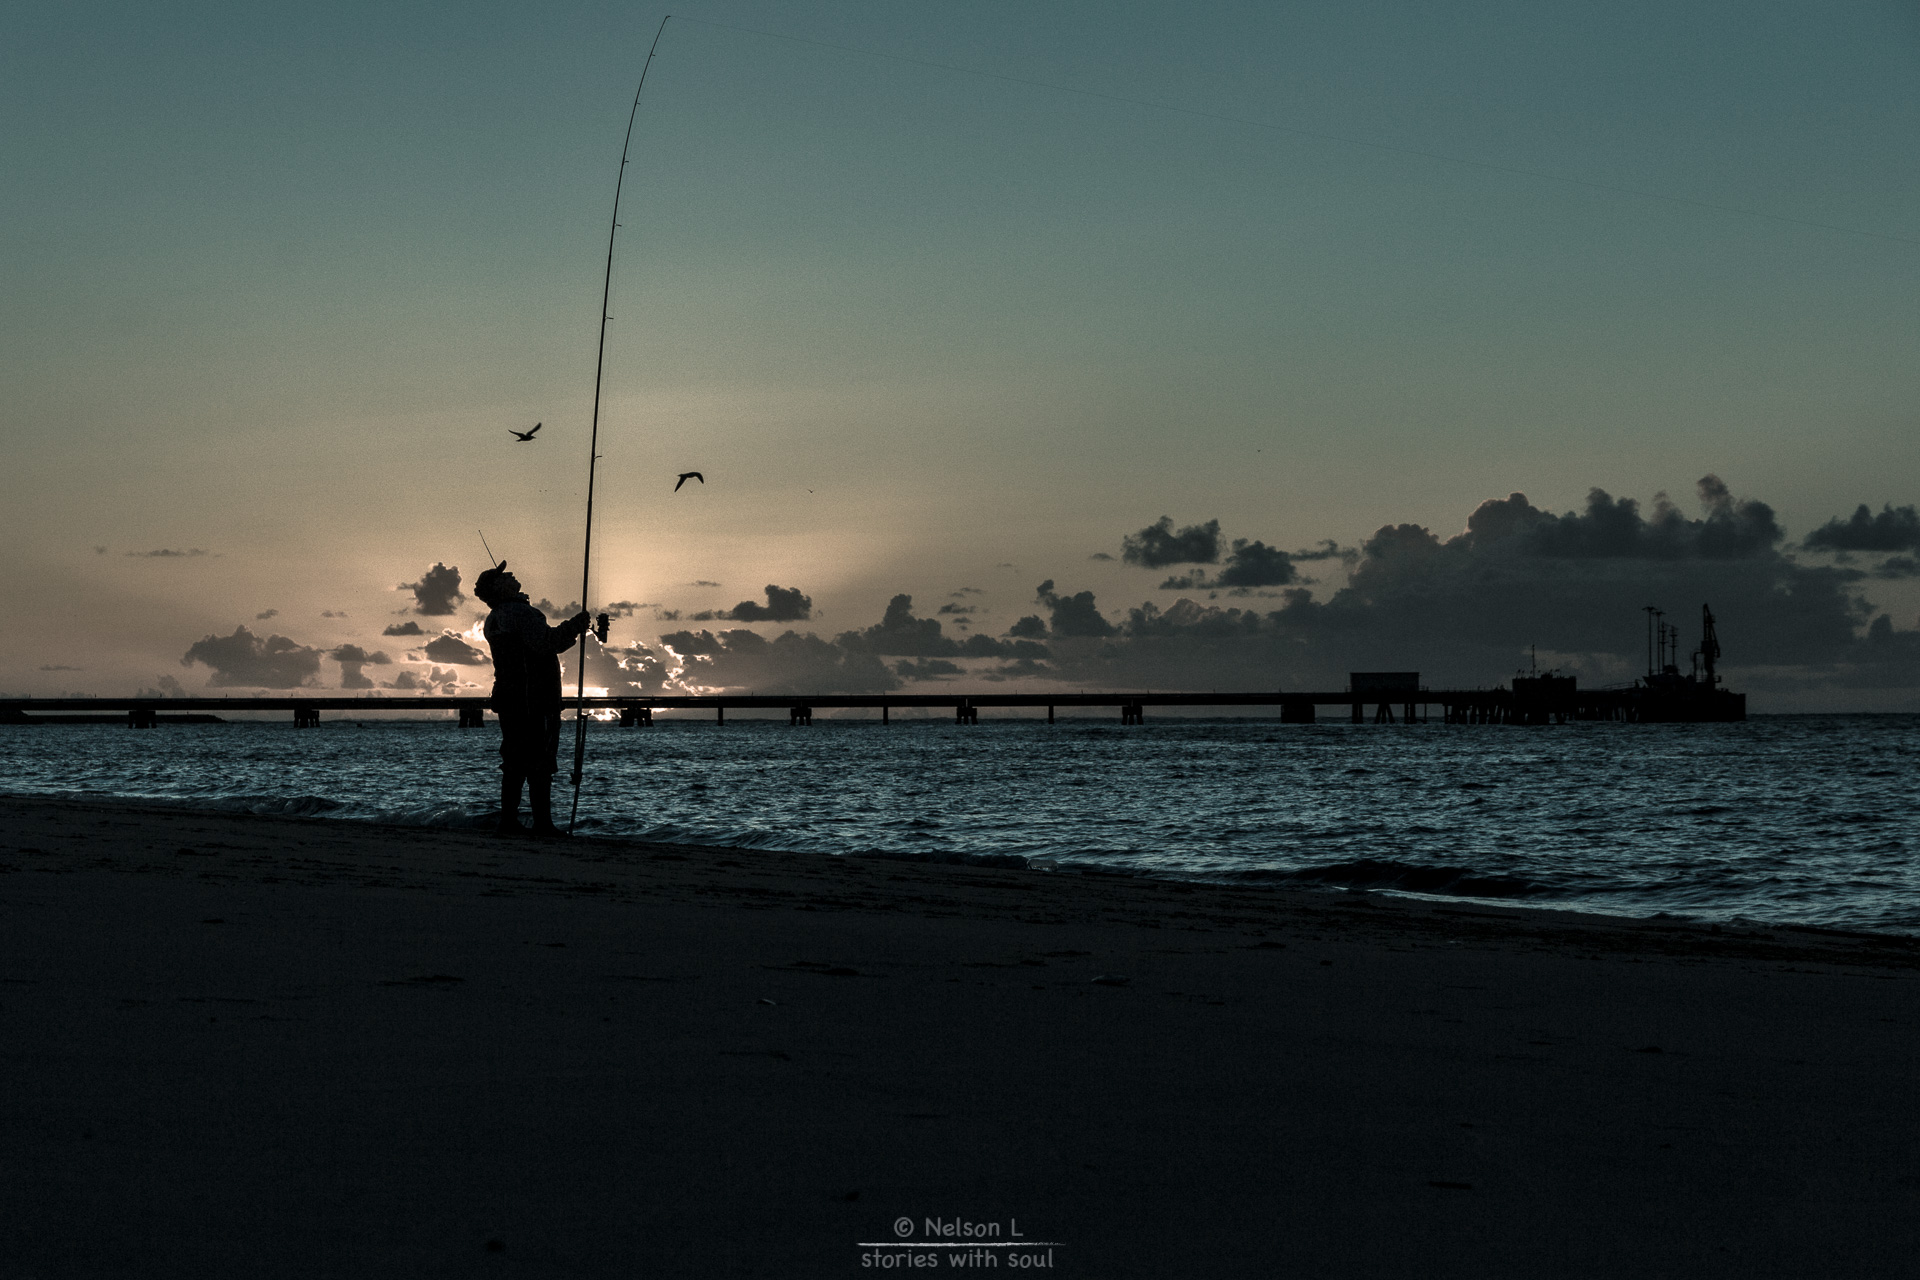
beach, sea, coast, water, ocean, horizon, creative, cloud, sky, sunrise, sunset, boat, camera, photography, sweet, morning, shore, wave, wind, dawn, river, explore, dusk, walk, evening, reflection, tower, lens, fishing, fisherman, canon, bay, body of water, flickr, 2015, best, solitary, moments, arte, portugal, barco, rio, fotografie, pordosol, scene, 600d, pesca, nelson, snap, interesting, most, lisboa, moment, riverside, souls, frias, lourenco, imponent, stories, tejo, vacations, tagus, pescadores, covadovapor, riotejo, storieswithsoul